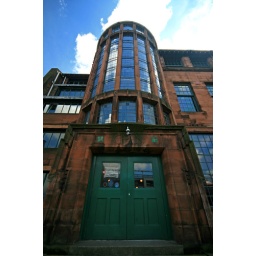
Scotland Street School where in the past boys and girls were kept apart.